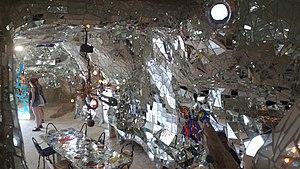
Le jardin des Tarots est un environnement d’art constitué de sculptures monumentales et situé à Garavicchio de Pescia Fiorentina, une frazione de Capalbio en Toscane. Il a été créé par l'artiste française Niki de Saint Phalle.
Catherine de Saint-Phalle, dite Niki de Saint Phalle, née à Neuilly-sur-Seine le 29 octobre 1930 et morte à La Jolla le 21 mai 2002, est une plasticienne, peintre, sculptrice et réalisatrice de films franco-américaine.